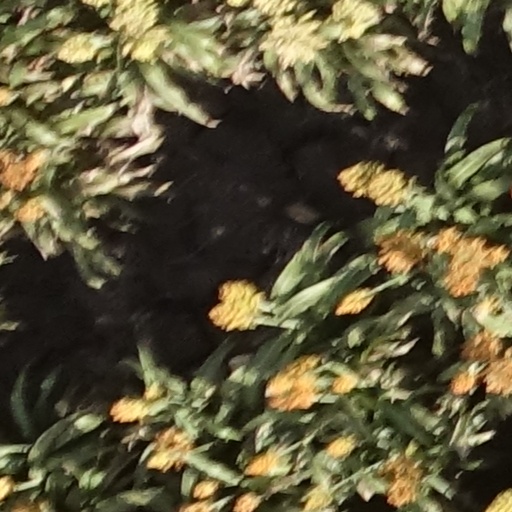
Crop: sorghum